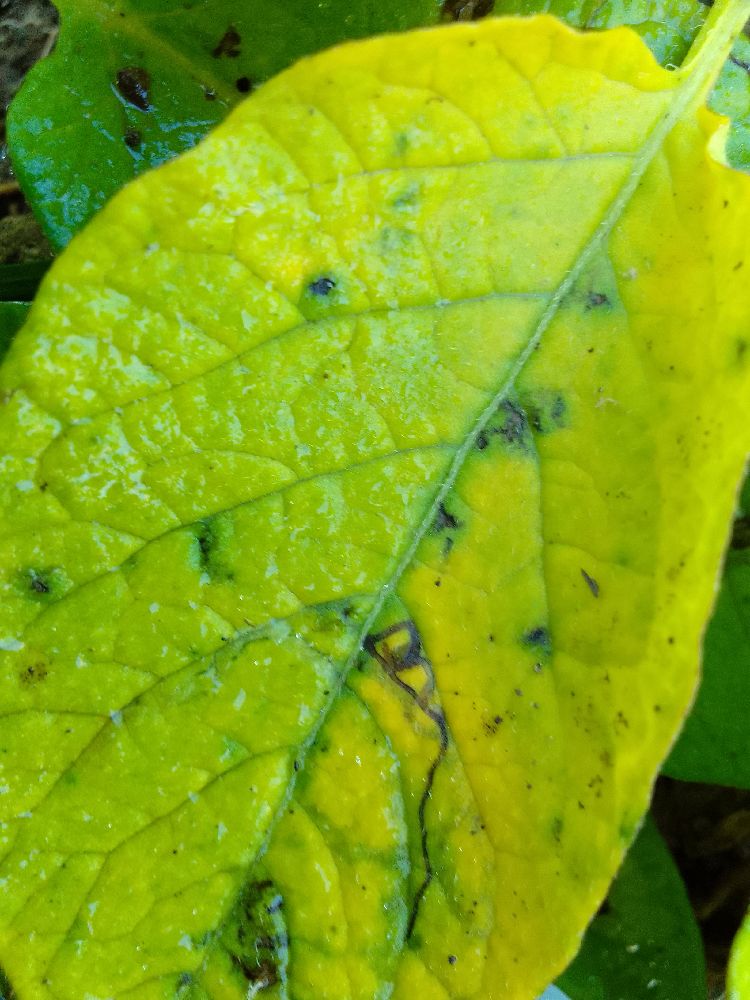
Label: Early blight